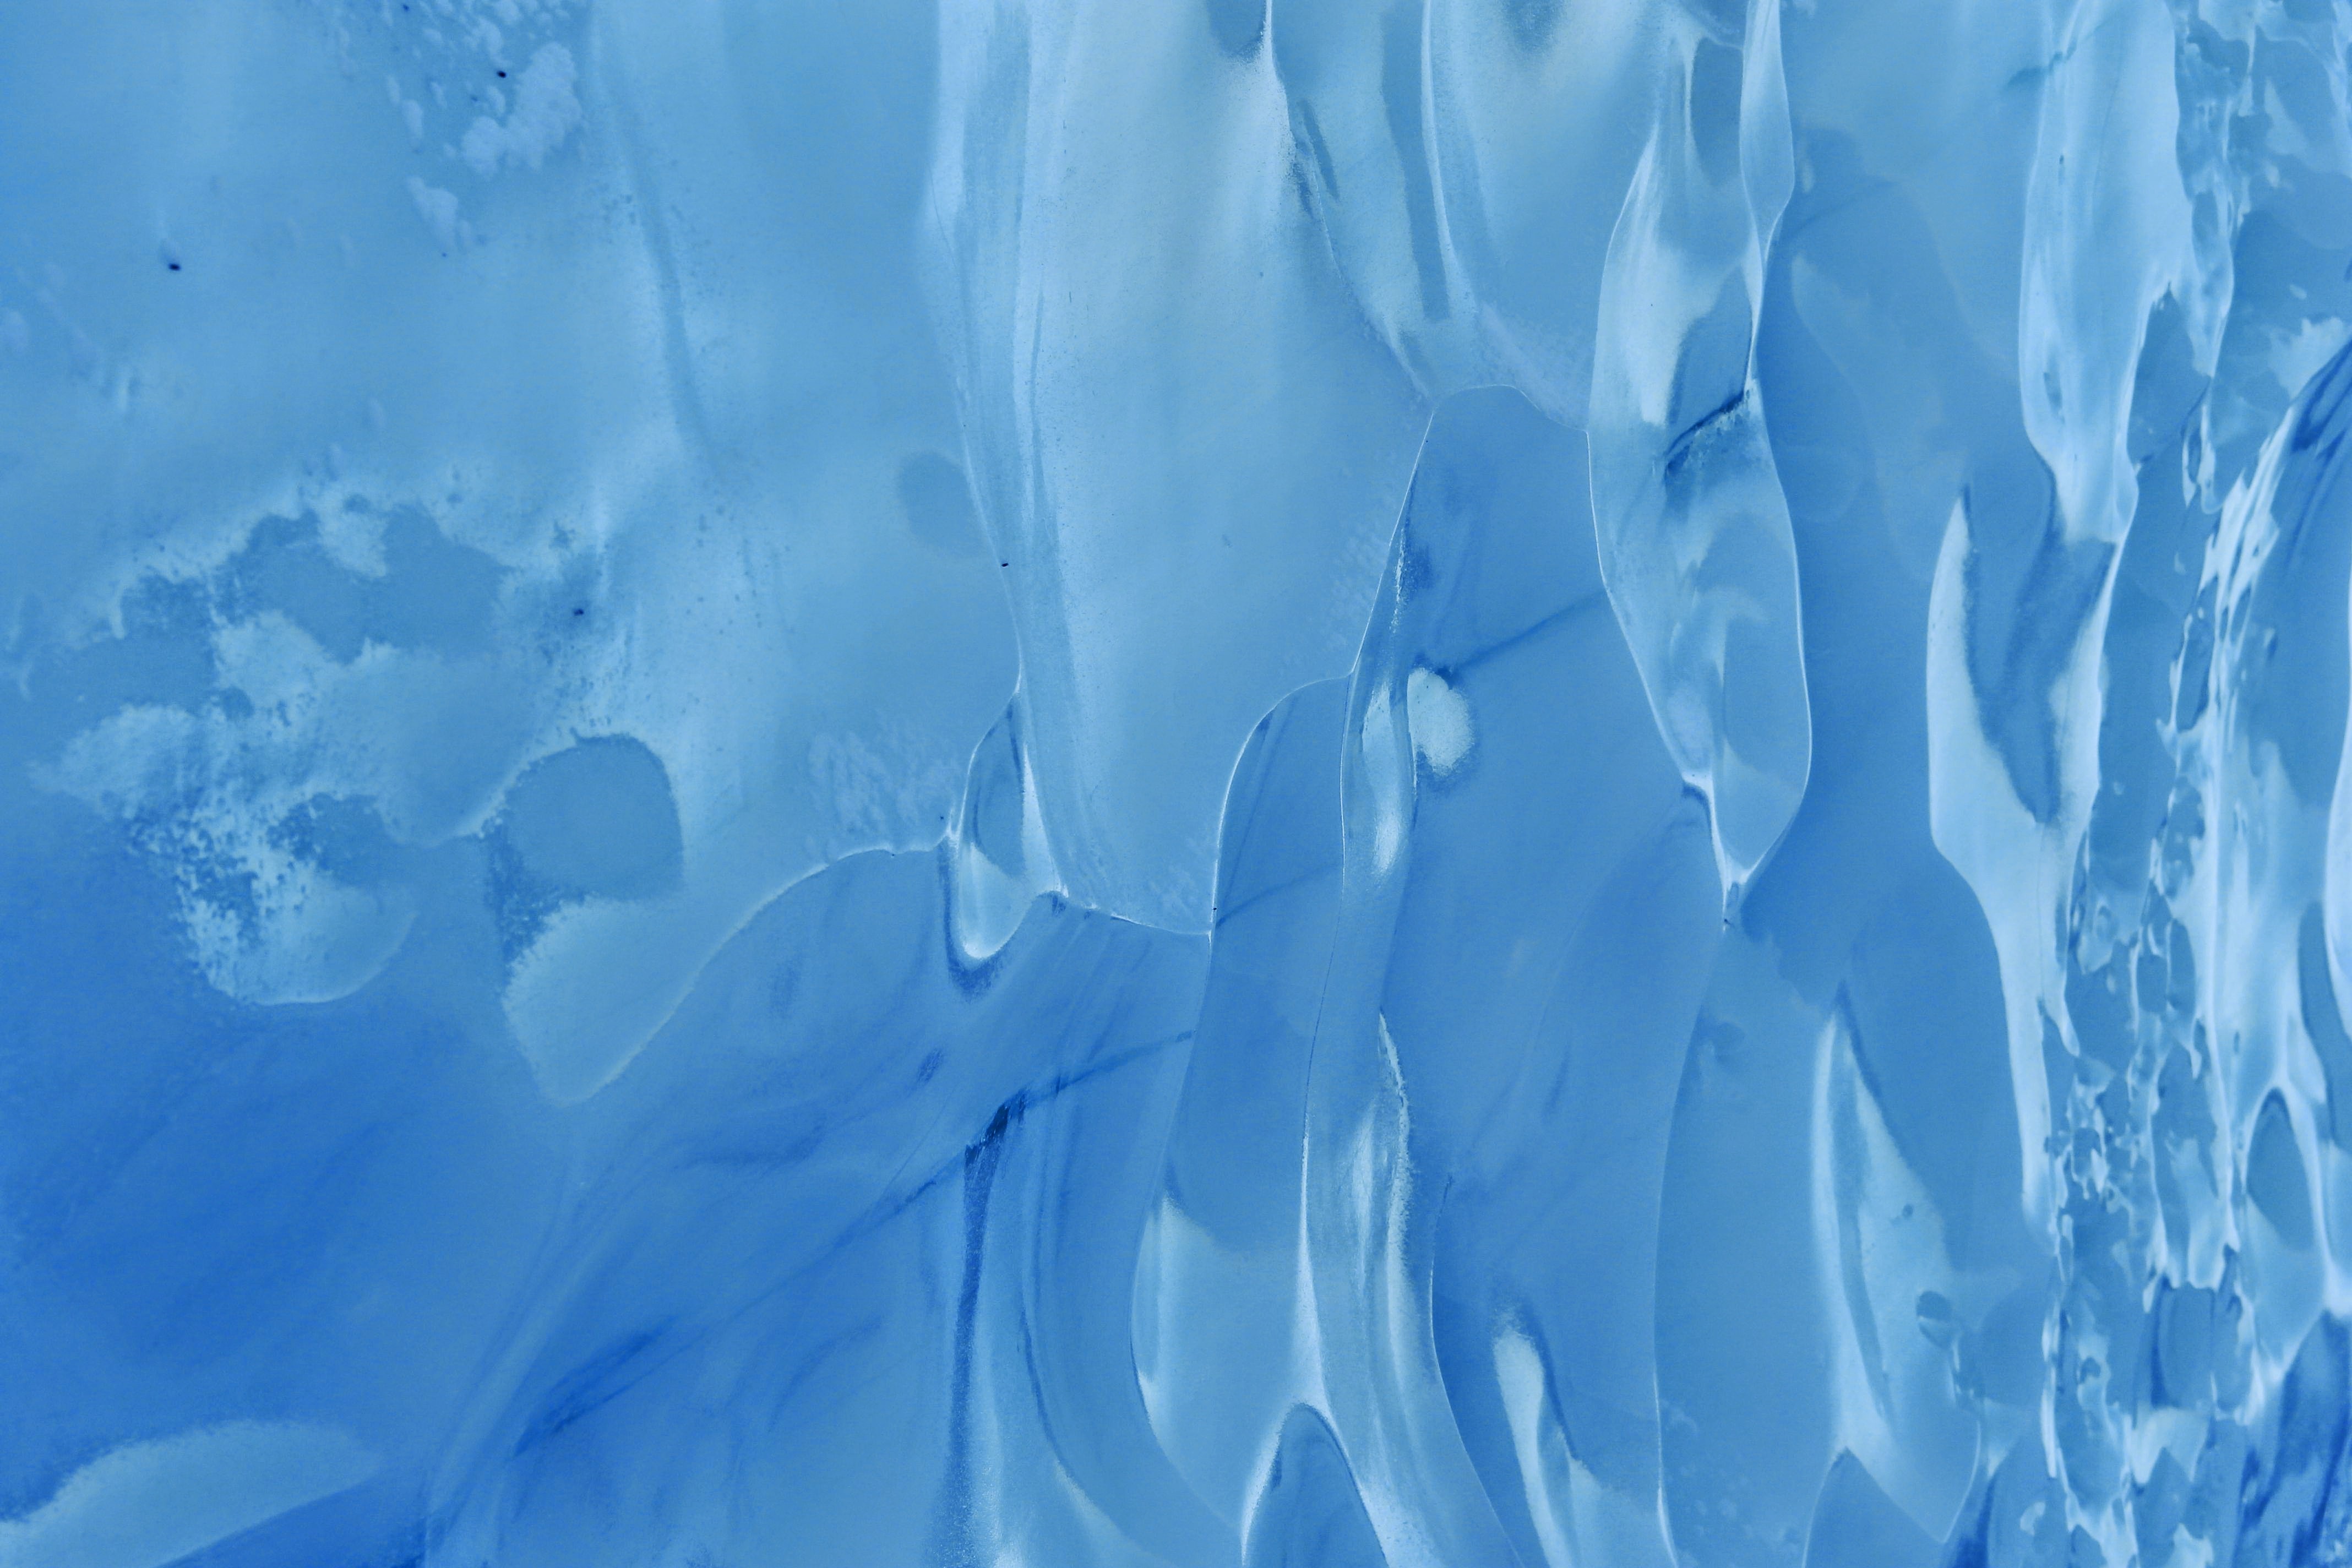
nature, cold, winter, texture, wave, glass, atmosphere, ice, pattern, reflection, freeze, frozen, blue, iceberg, melting, freezing, wind wave, ice cave